Gummite

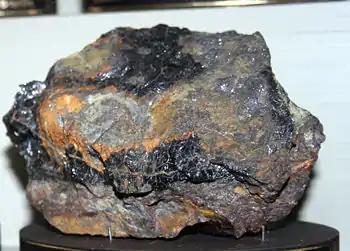
Gummite from collection of Prague National Museum

Gummite is a yellow amorphous mixture of uranium minerals, oxides, silicates, and hydrates of uranium, derived from the alteration of uraninite. It is named for its gum-like luster.